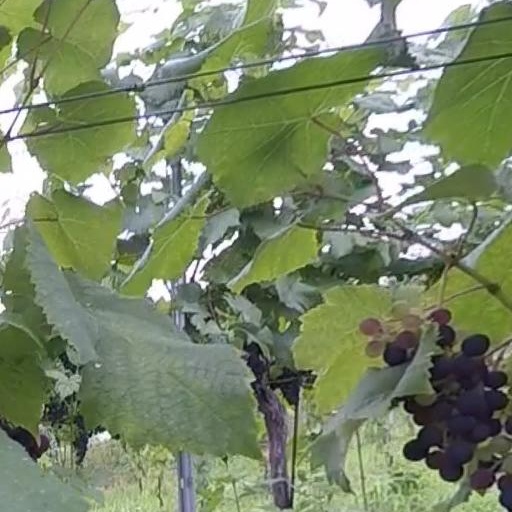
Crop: grape